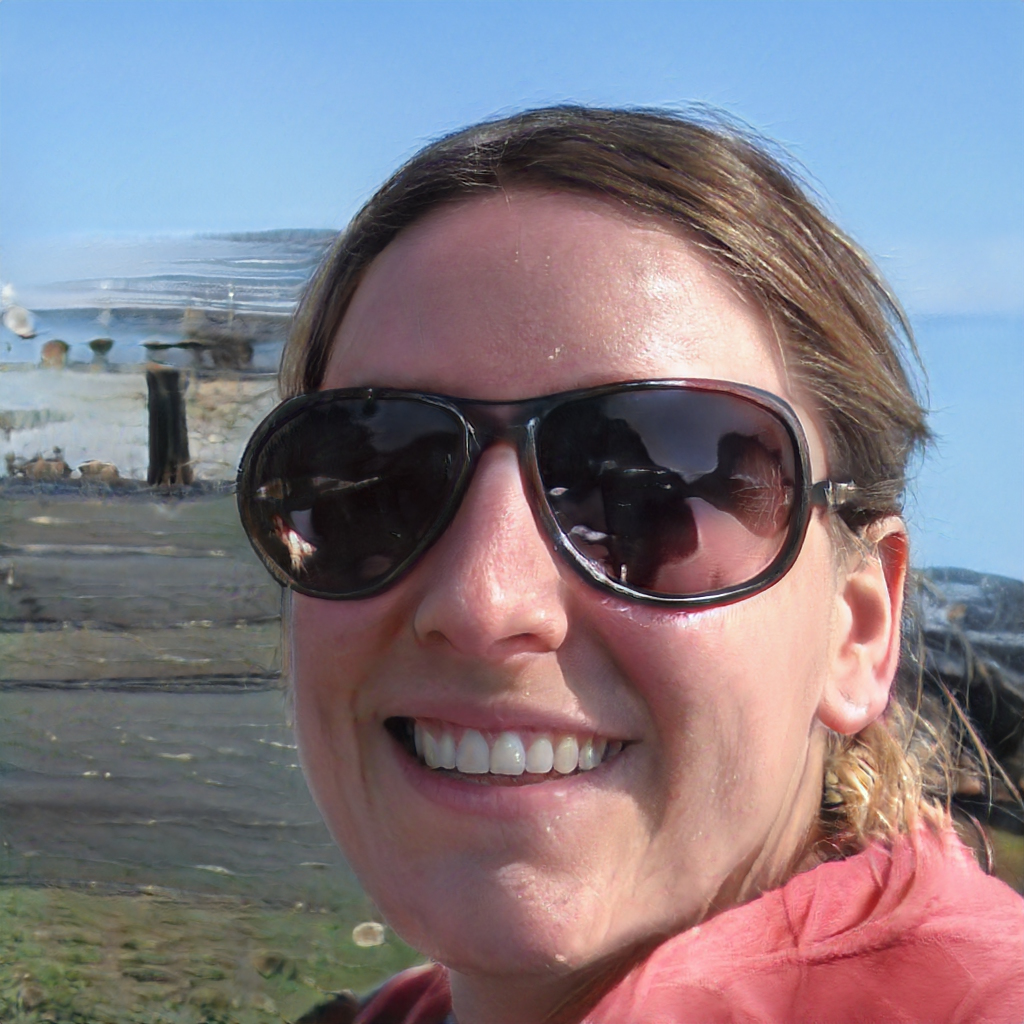
Portrait style: Real Portrait